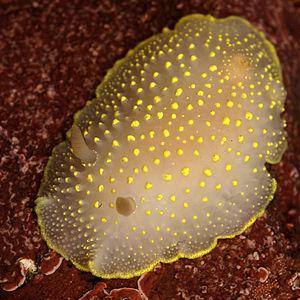
Les Euctenidiacea forment un sous-ordre de mollusques de l'ordre des nudibranches, le second étant celui des Dexiarchia.
Les Doridina sont l'un des deux sous-ordres des mollusques nudibranches, l'autre étant celui des Cladobranchia.
Les Cadlinidae forment une famille de mollusques de l'ordre des nudibranches.